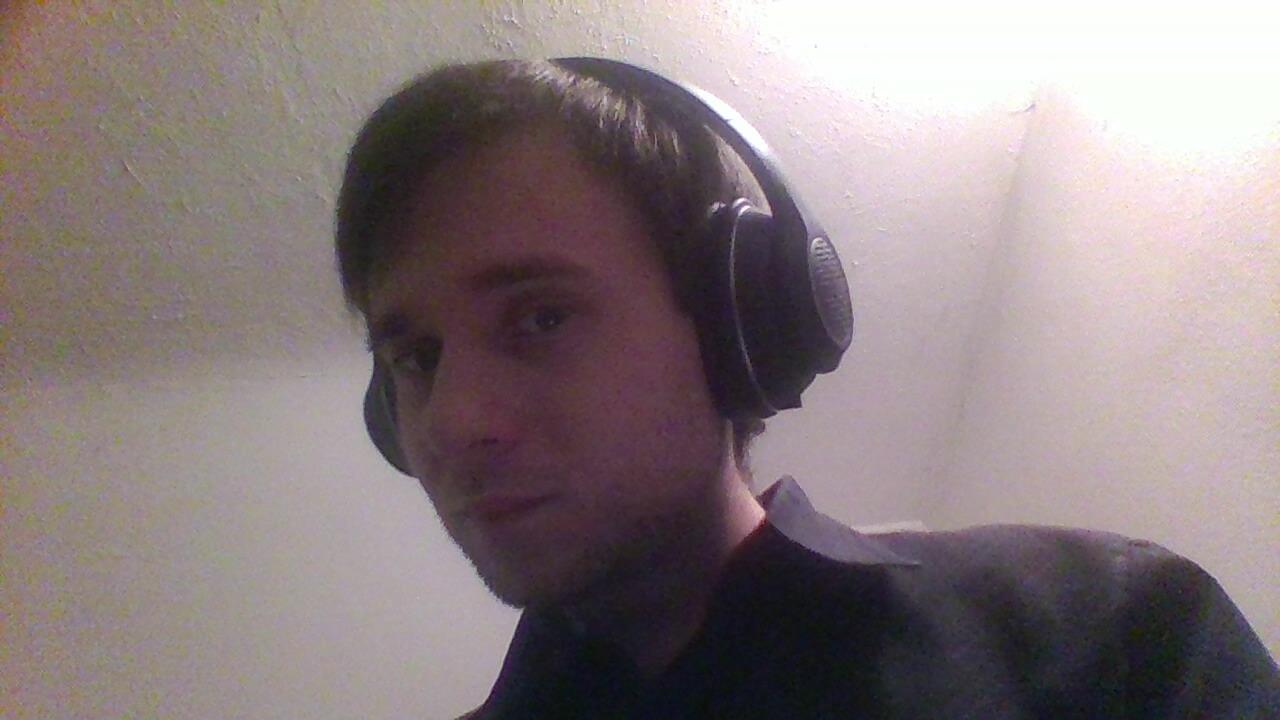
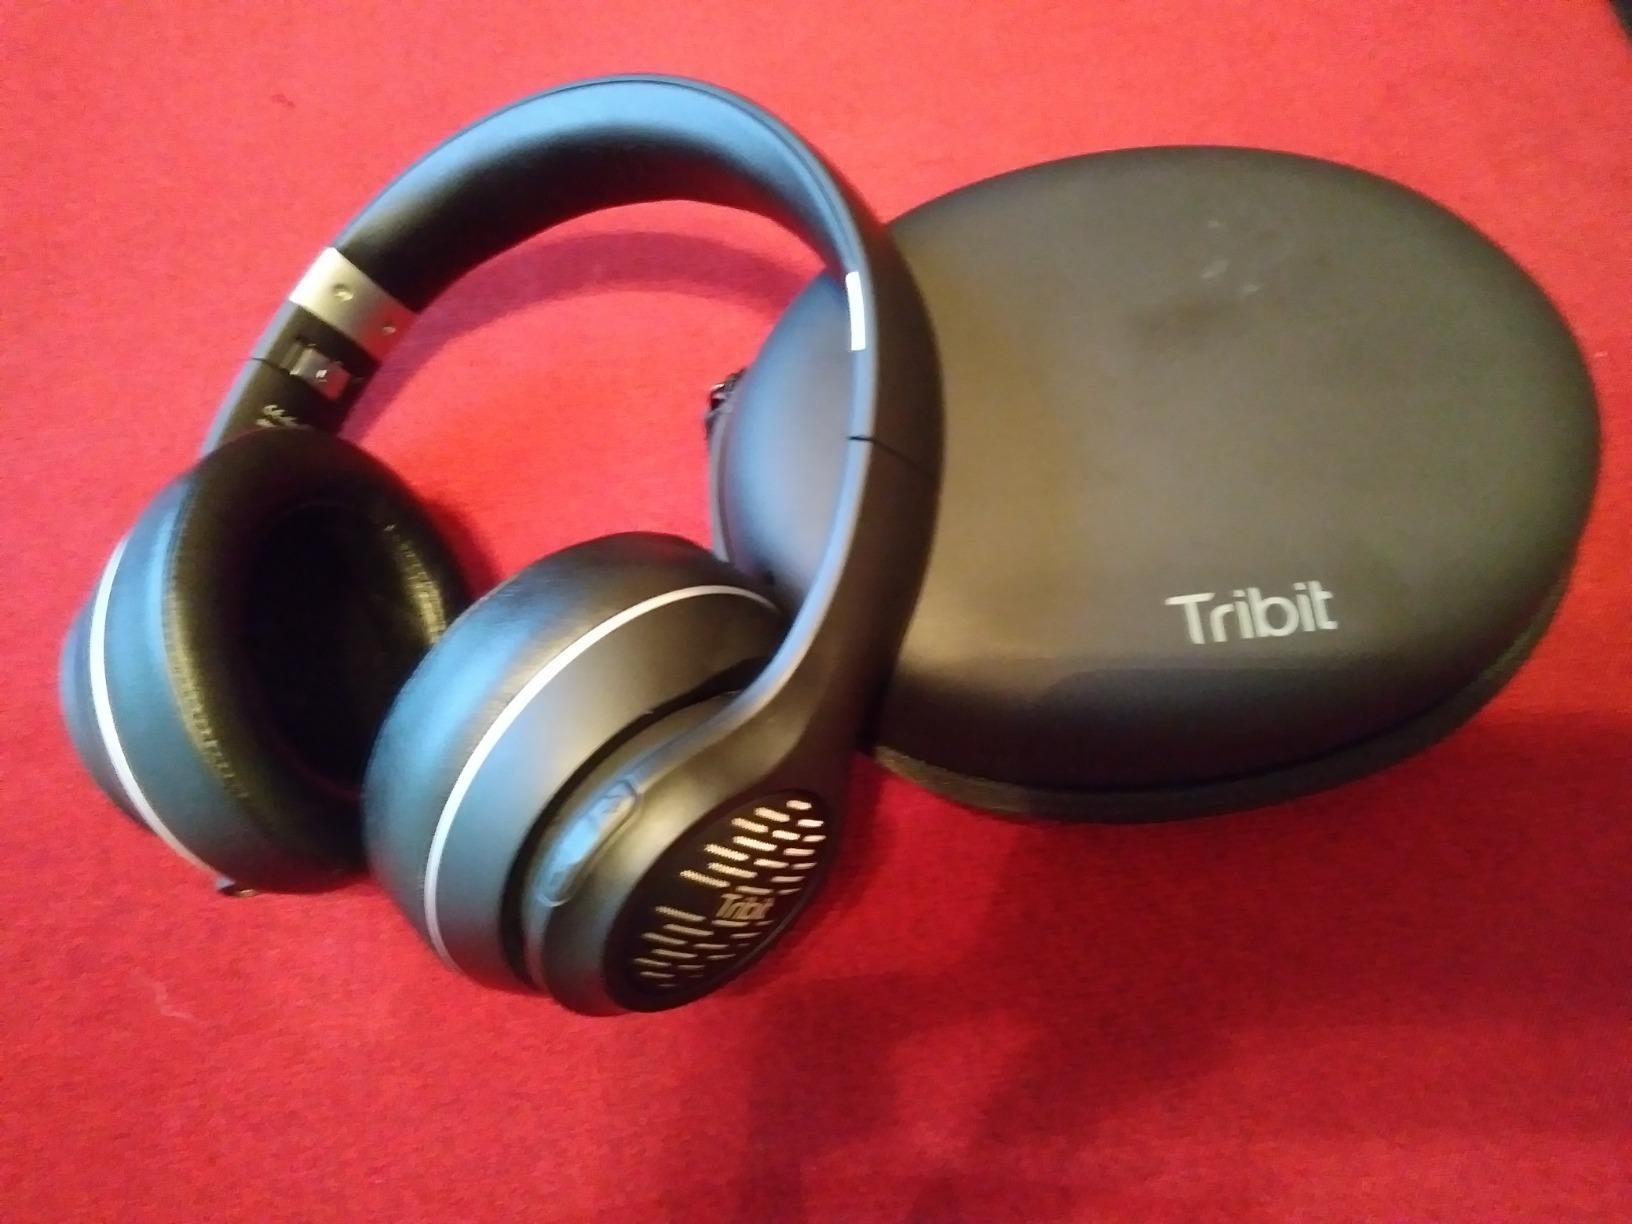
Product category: headphones
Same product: yes